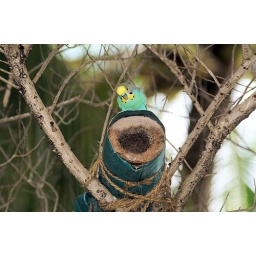
This male perching in the up home waiting its female and singing very high